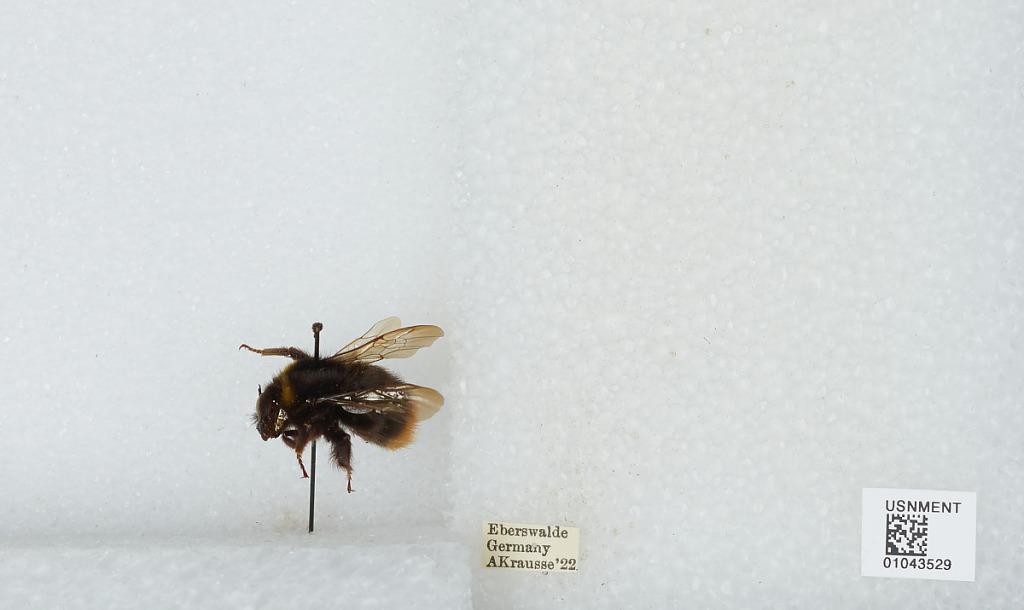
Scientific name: Bombus sp.
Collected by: A. Krausse
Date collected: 1922--
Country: Germany
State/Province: Brandenburg
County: Barnim
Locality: Eberswalde
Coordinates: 52.8356, 13.8182